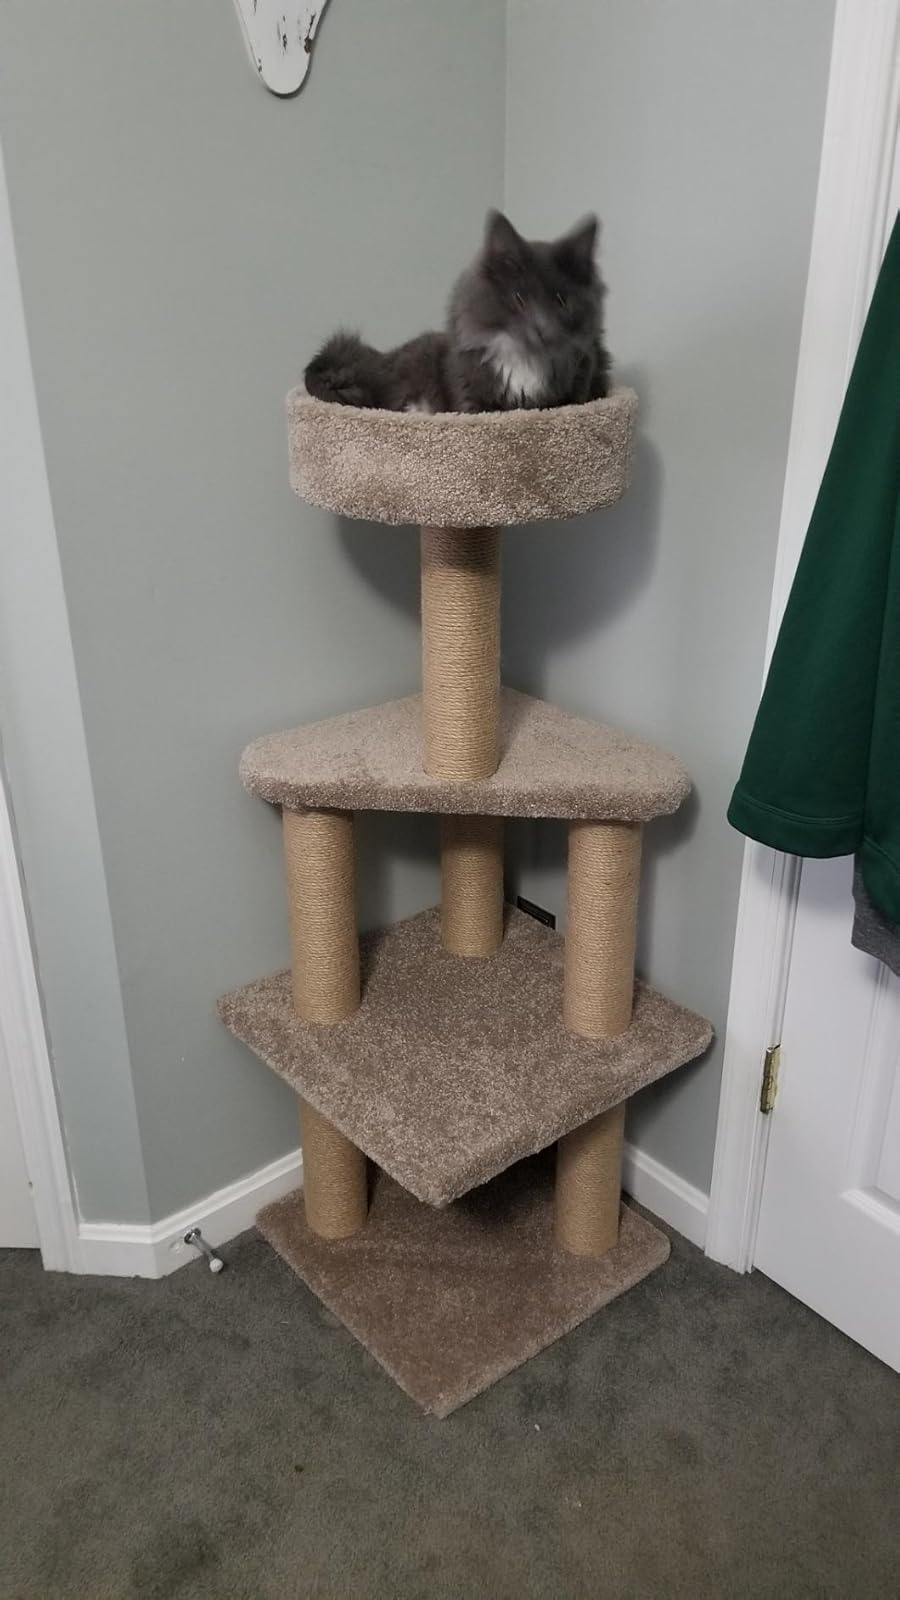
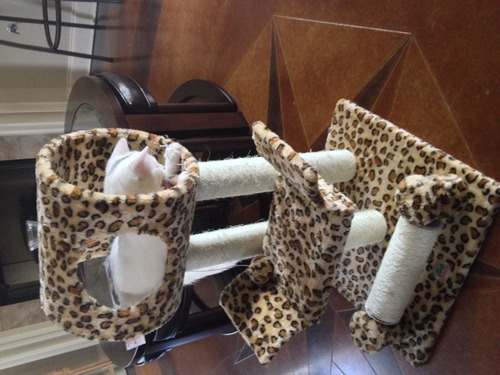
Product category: items_cat tree
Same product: no